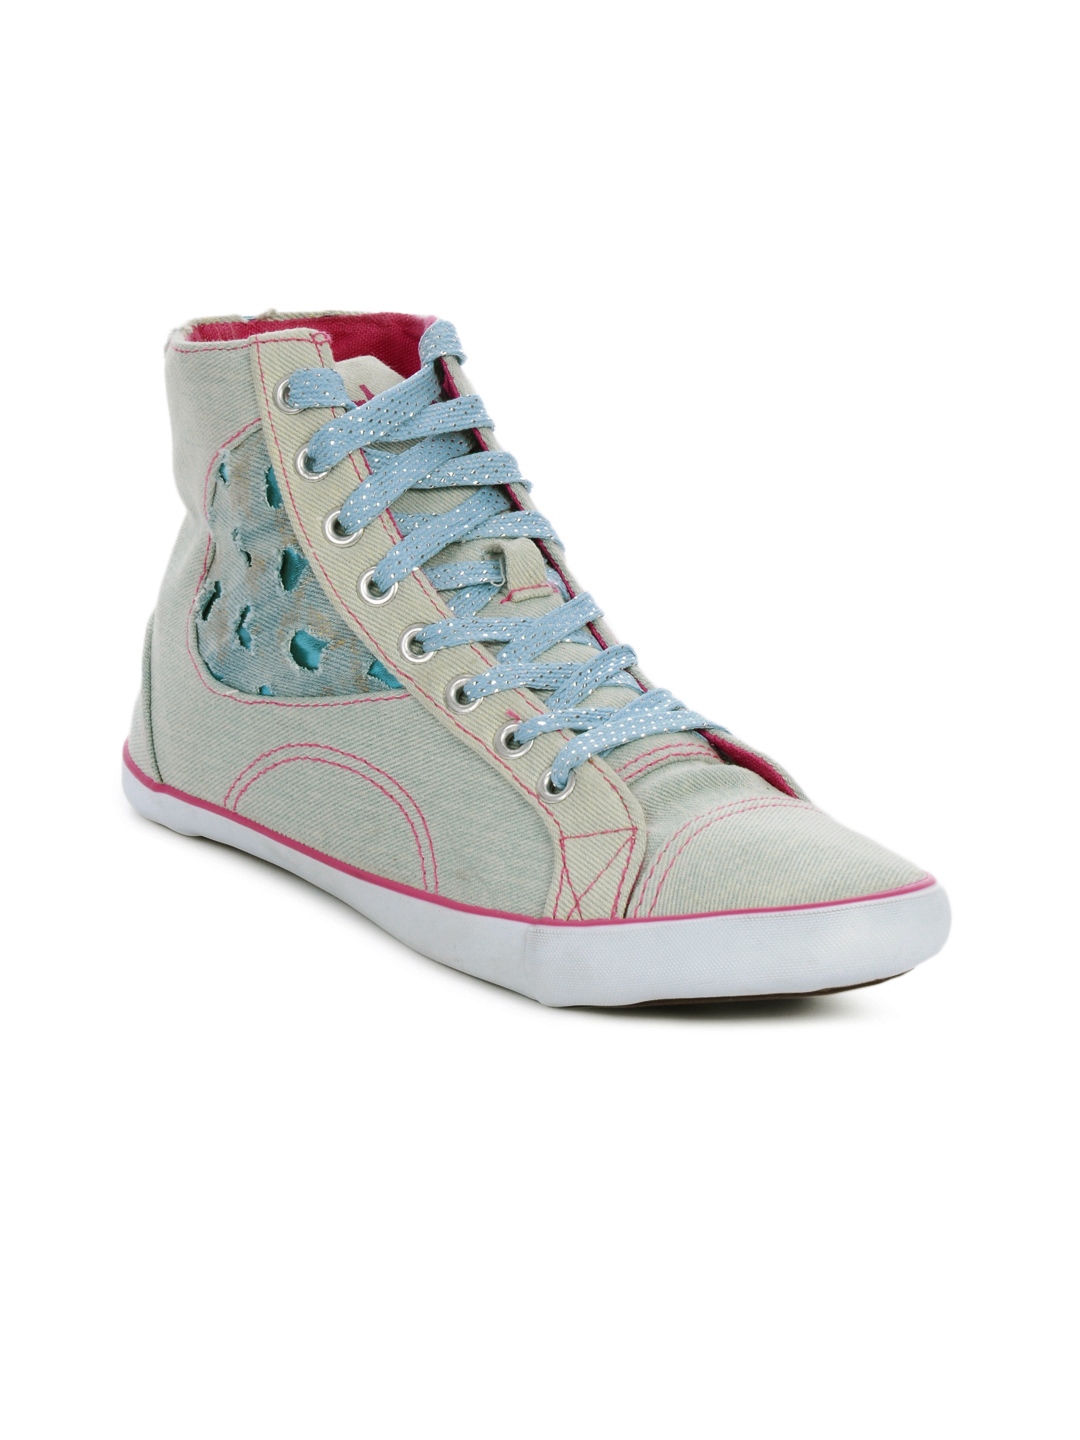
Catwalk Women Grey Casual Shoes
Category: Footwear / Shoes / Casual Shoes
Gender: Women
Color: Grey
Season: Winter 2015
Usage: Casual